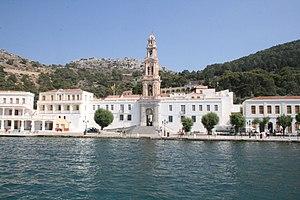
Le raid sur Symi, également connu sous le nom d' Opération Tenement, a eu lieu du 13 au 15 juillet 1944 dans le cadre de la campagne de la Méditerranée durant la Seconde Guerre mondiale. L'action était une opération combinée menée par deux forces spéciales alliées, le Special Boat Service britannique et le Bataillon sacré grec, qui ont attaqué les garnisons allemandes et italiennes de l'île de Symi dans la mer Égée.